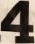
Number: 4